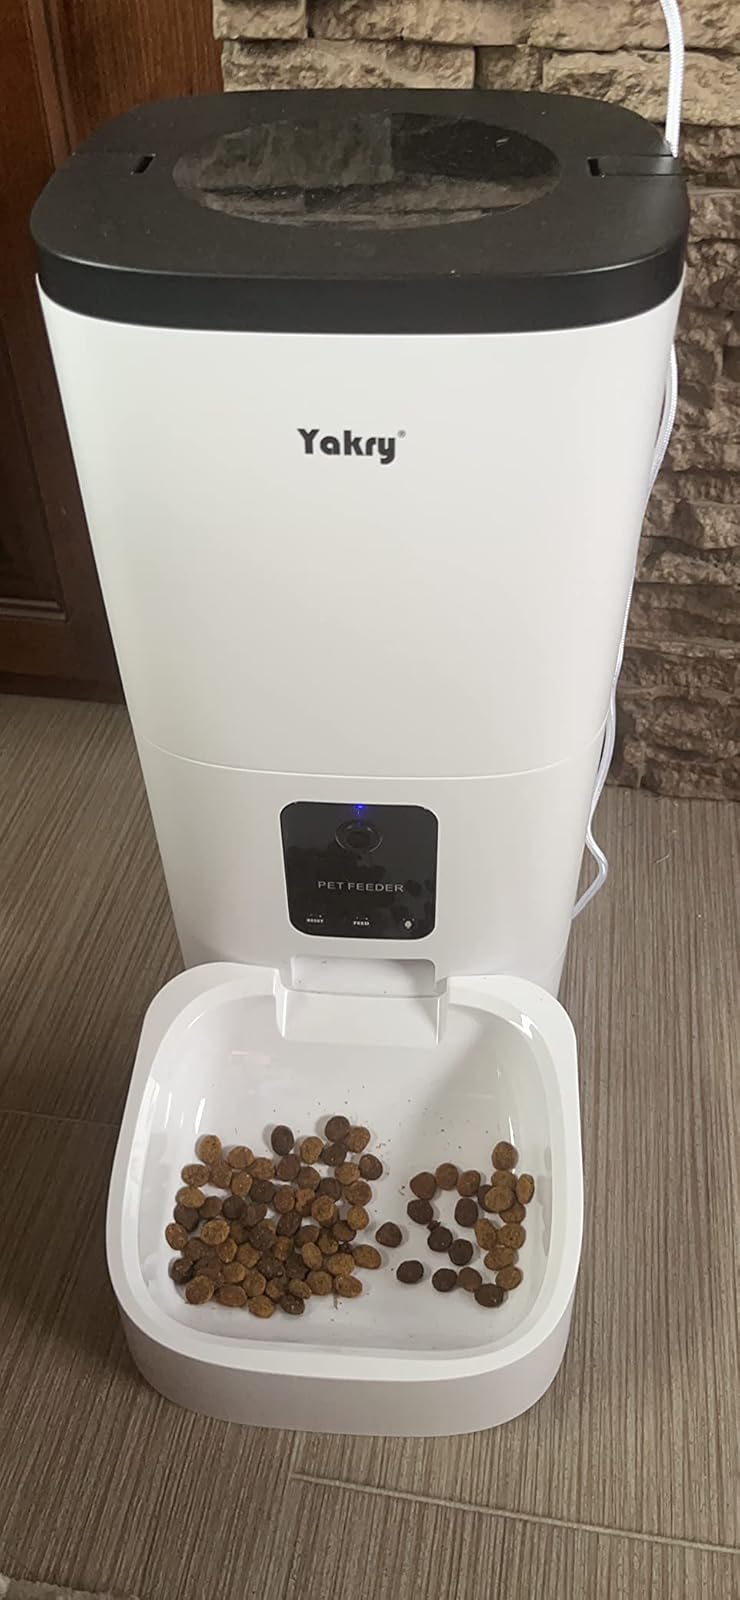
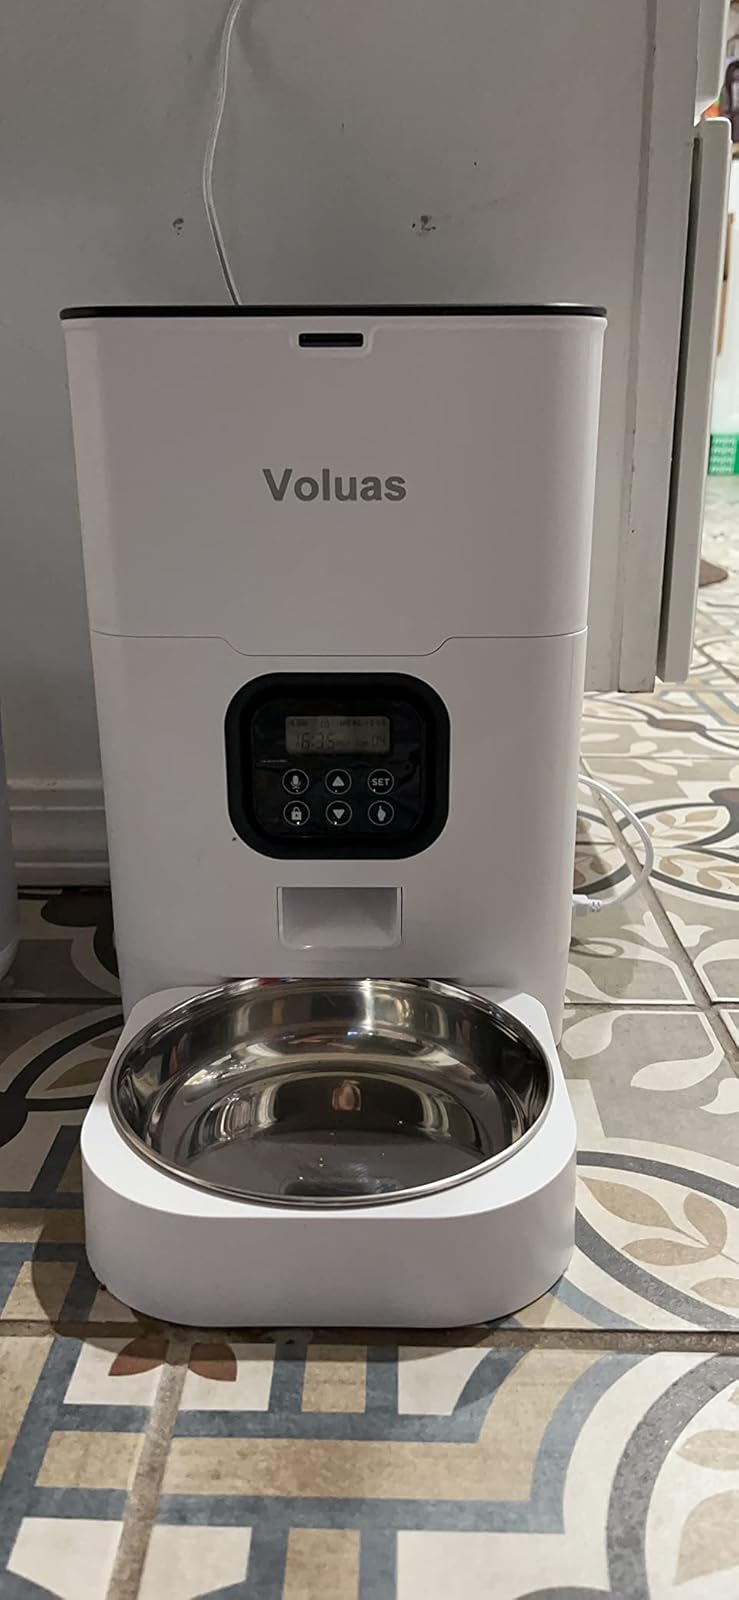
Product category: items_feeder
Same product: no